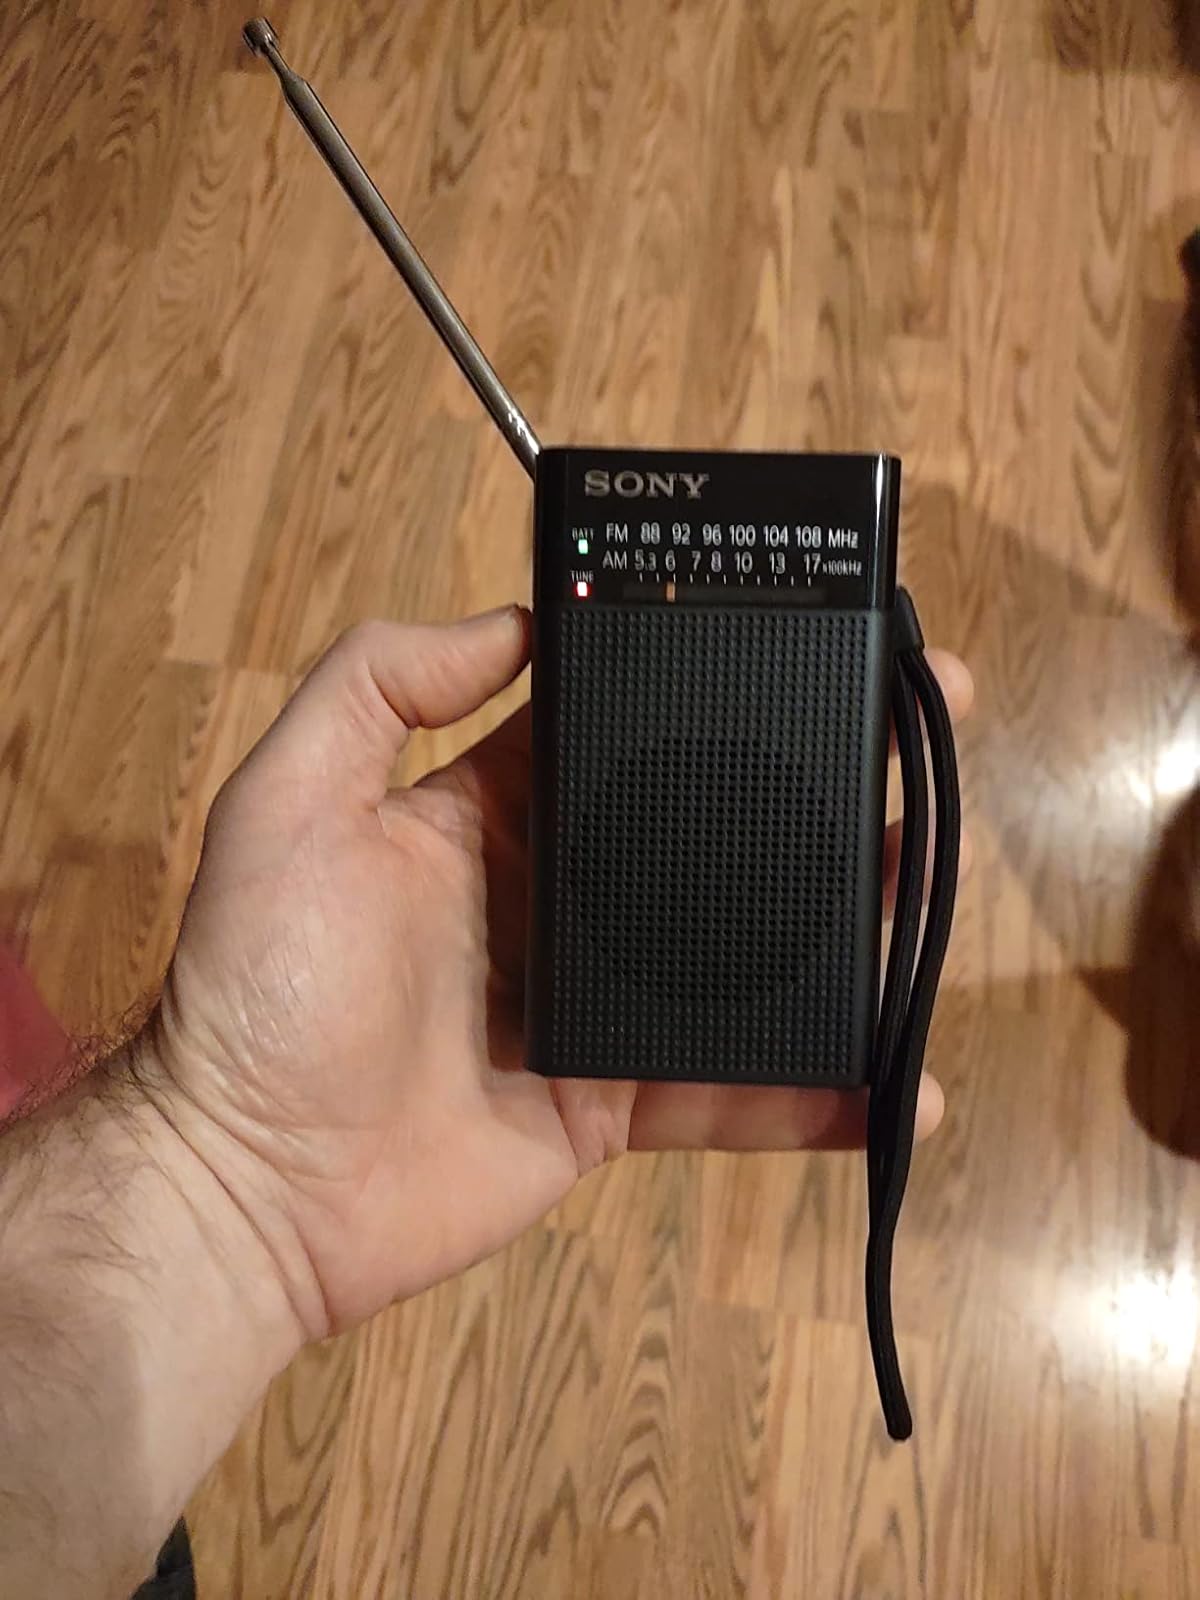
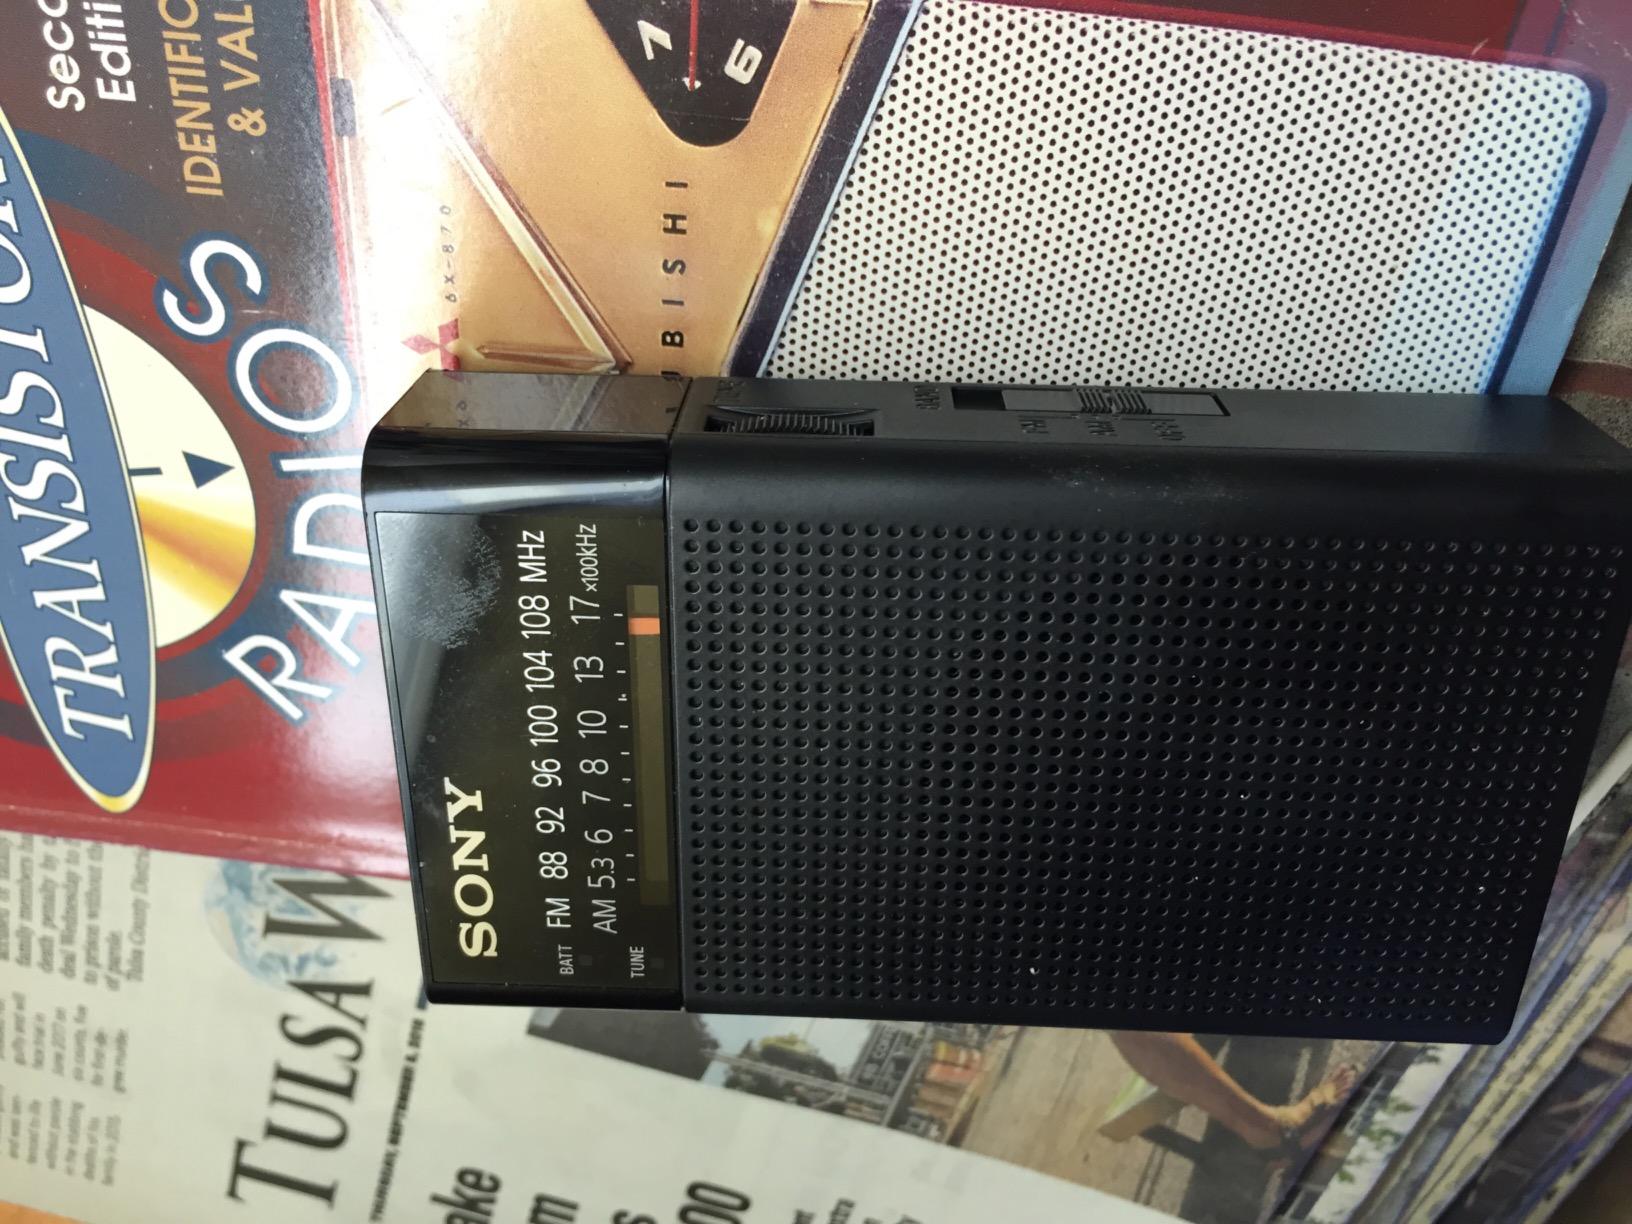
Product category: radio
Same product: yes